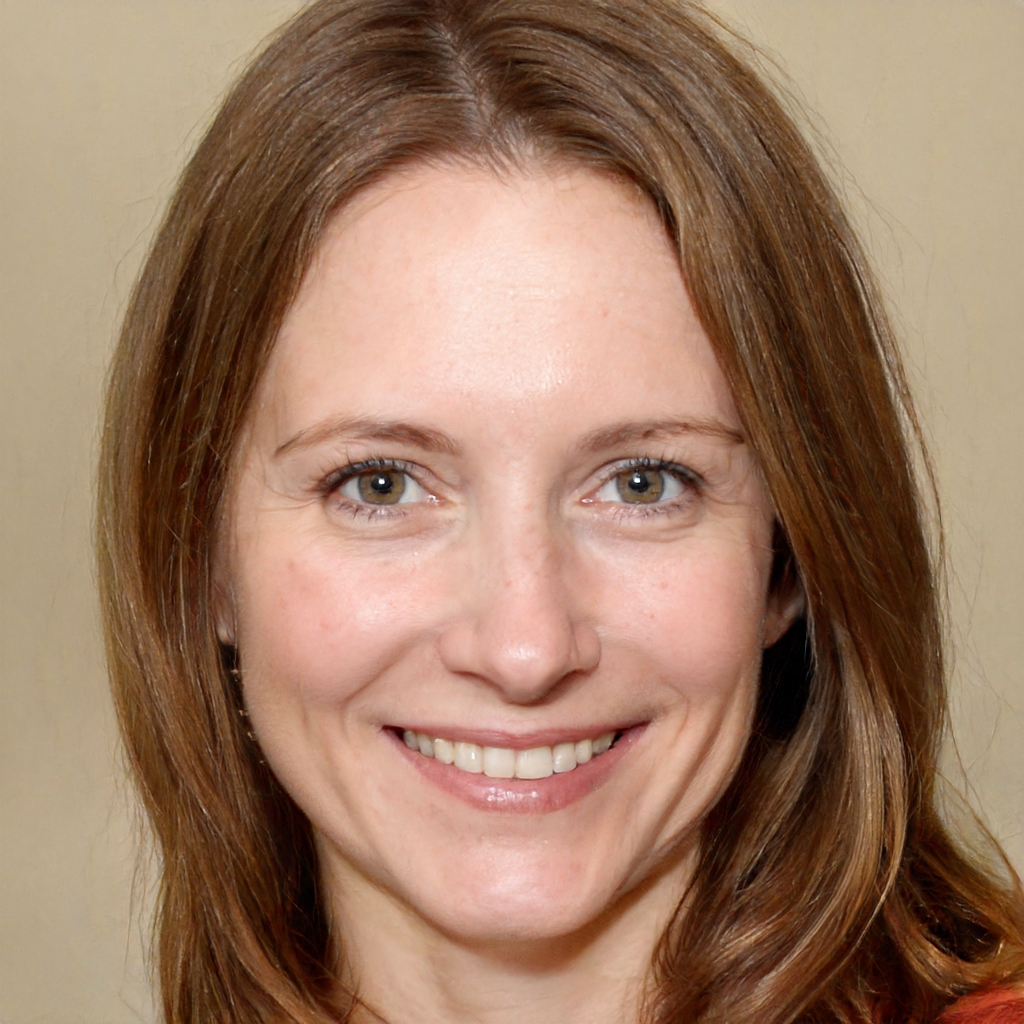
Portrait style: Real Portrait